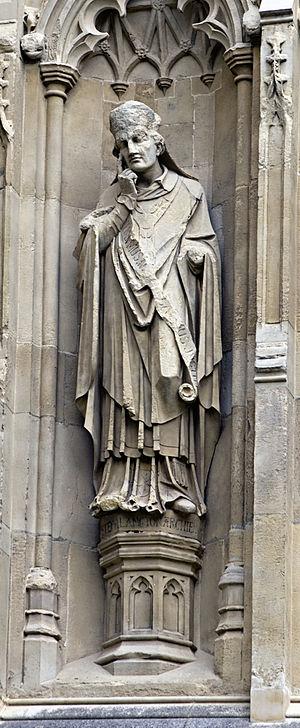
Étienne Langton — connu en Angleterre sous le nom Stephen Langton —, est un intellectuel, exégète, théologien, prédicateur, prélat, cardinal et poète liturgique anglais.